Mark Davis' The Fishing Master

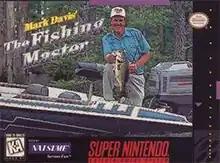
North American cover art

is a fishing video game developed by Natsume for the Super Nintendo Entertainment System.